Tokhara Yabghus

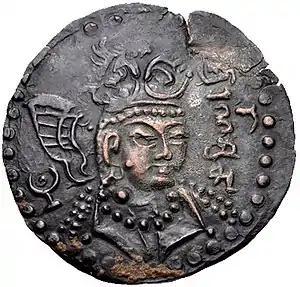
An early Turk Shahi ruler named Sri Ranasrikari "The Lord who brings excellence through war" (Brahmi script: 7px10px10px7px10px8px). In this realistic portrait, he wears a triple-crescent crown and the Turkic double-lapel caftan. Late 7th to early 8th century CE.

Puluo, writing in 718 CE, finally reaffirmed the loyalty of the Tokhara Yabghus towards the Tang dynasty, probably since the time of the fall of the Western Turks to China (657), confirming at least nominal control of the Chinese administration over the region for the last sixty years: